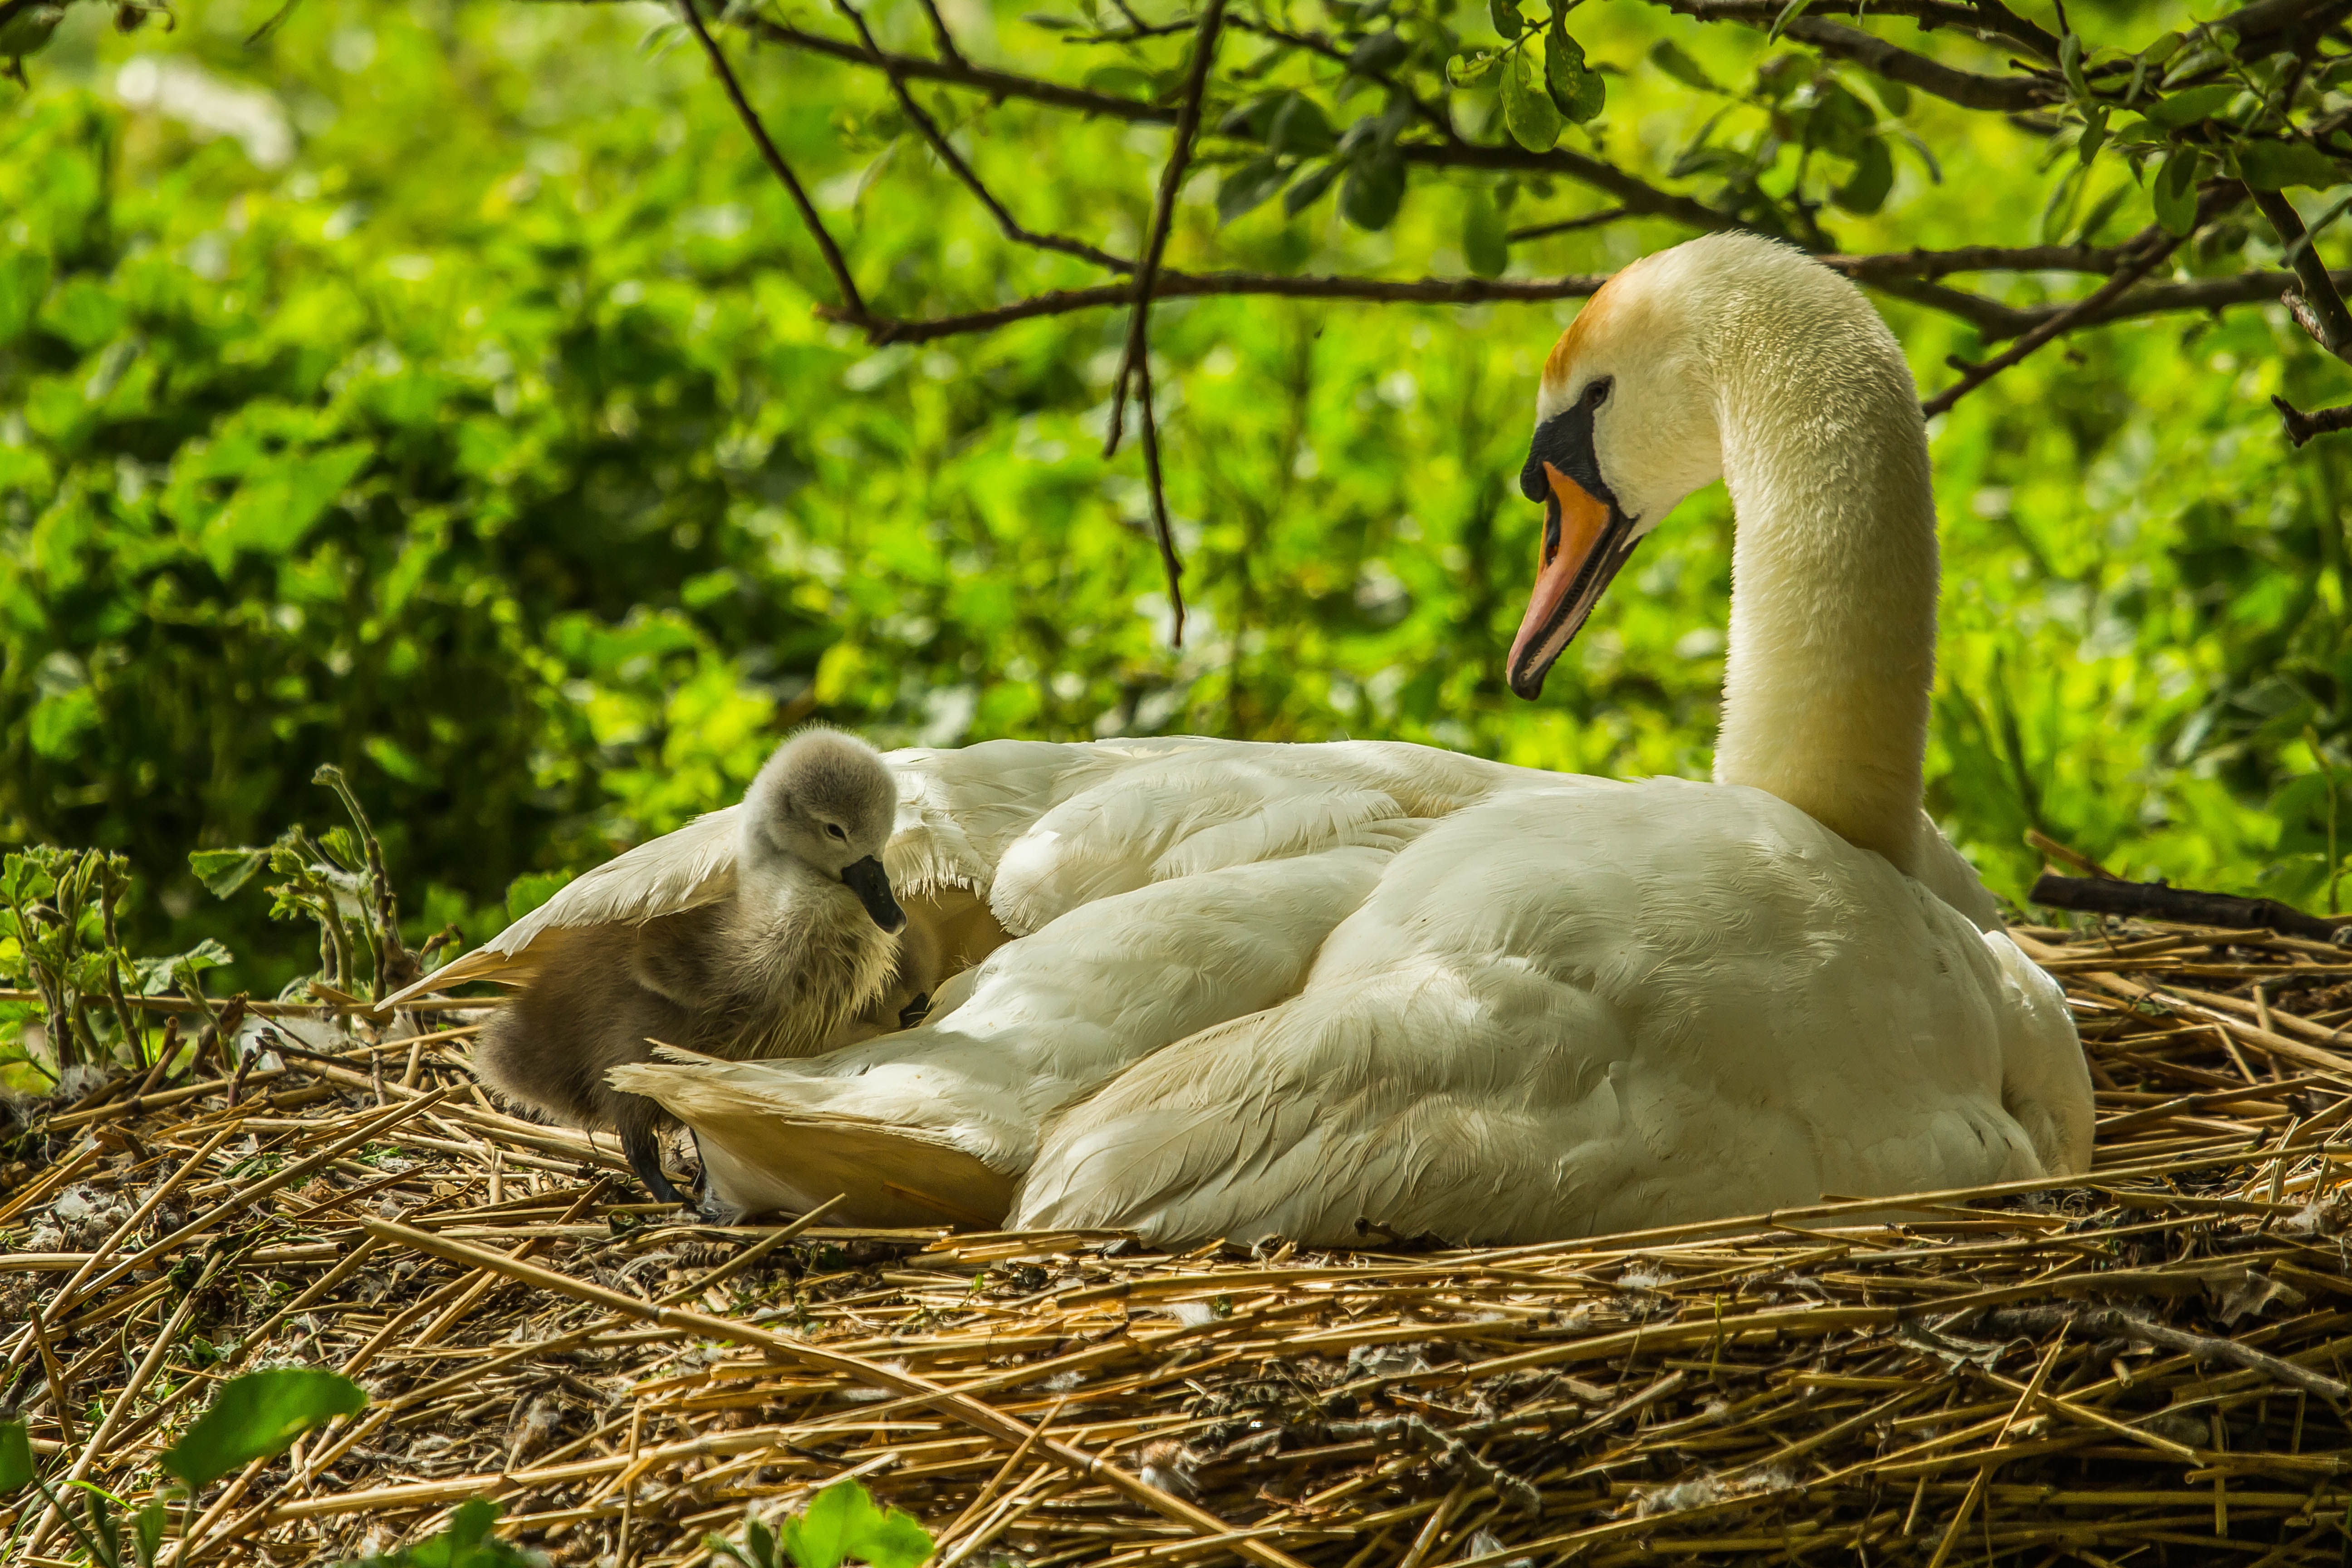
nature, grass, bird, wildlife, zoo, beak, fauna, swan, duck, swans, goose, vertebrate, waterfowl, water bird, priroda, wild nature, ducks geese and swans